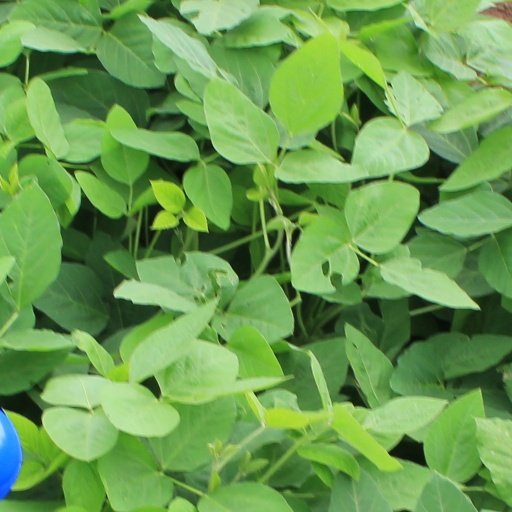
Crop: soybean